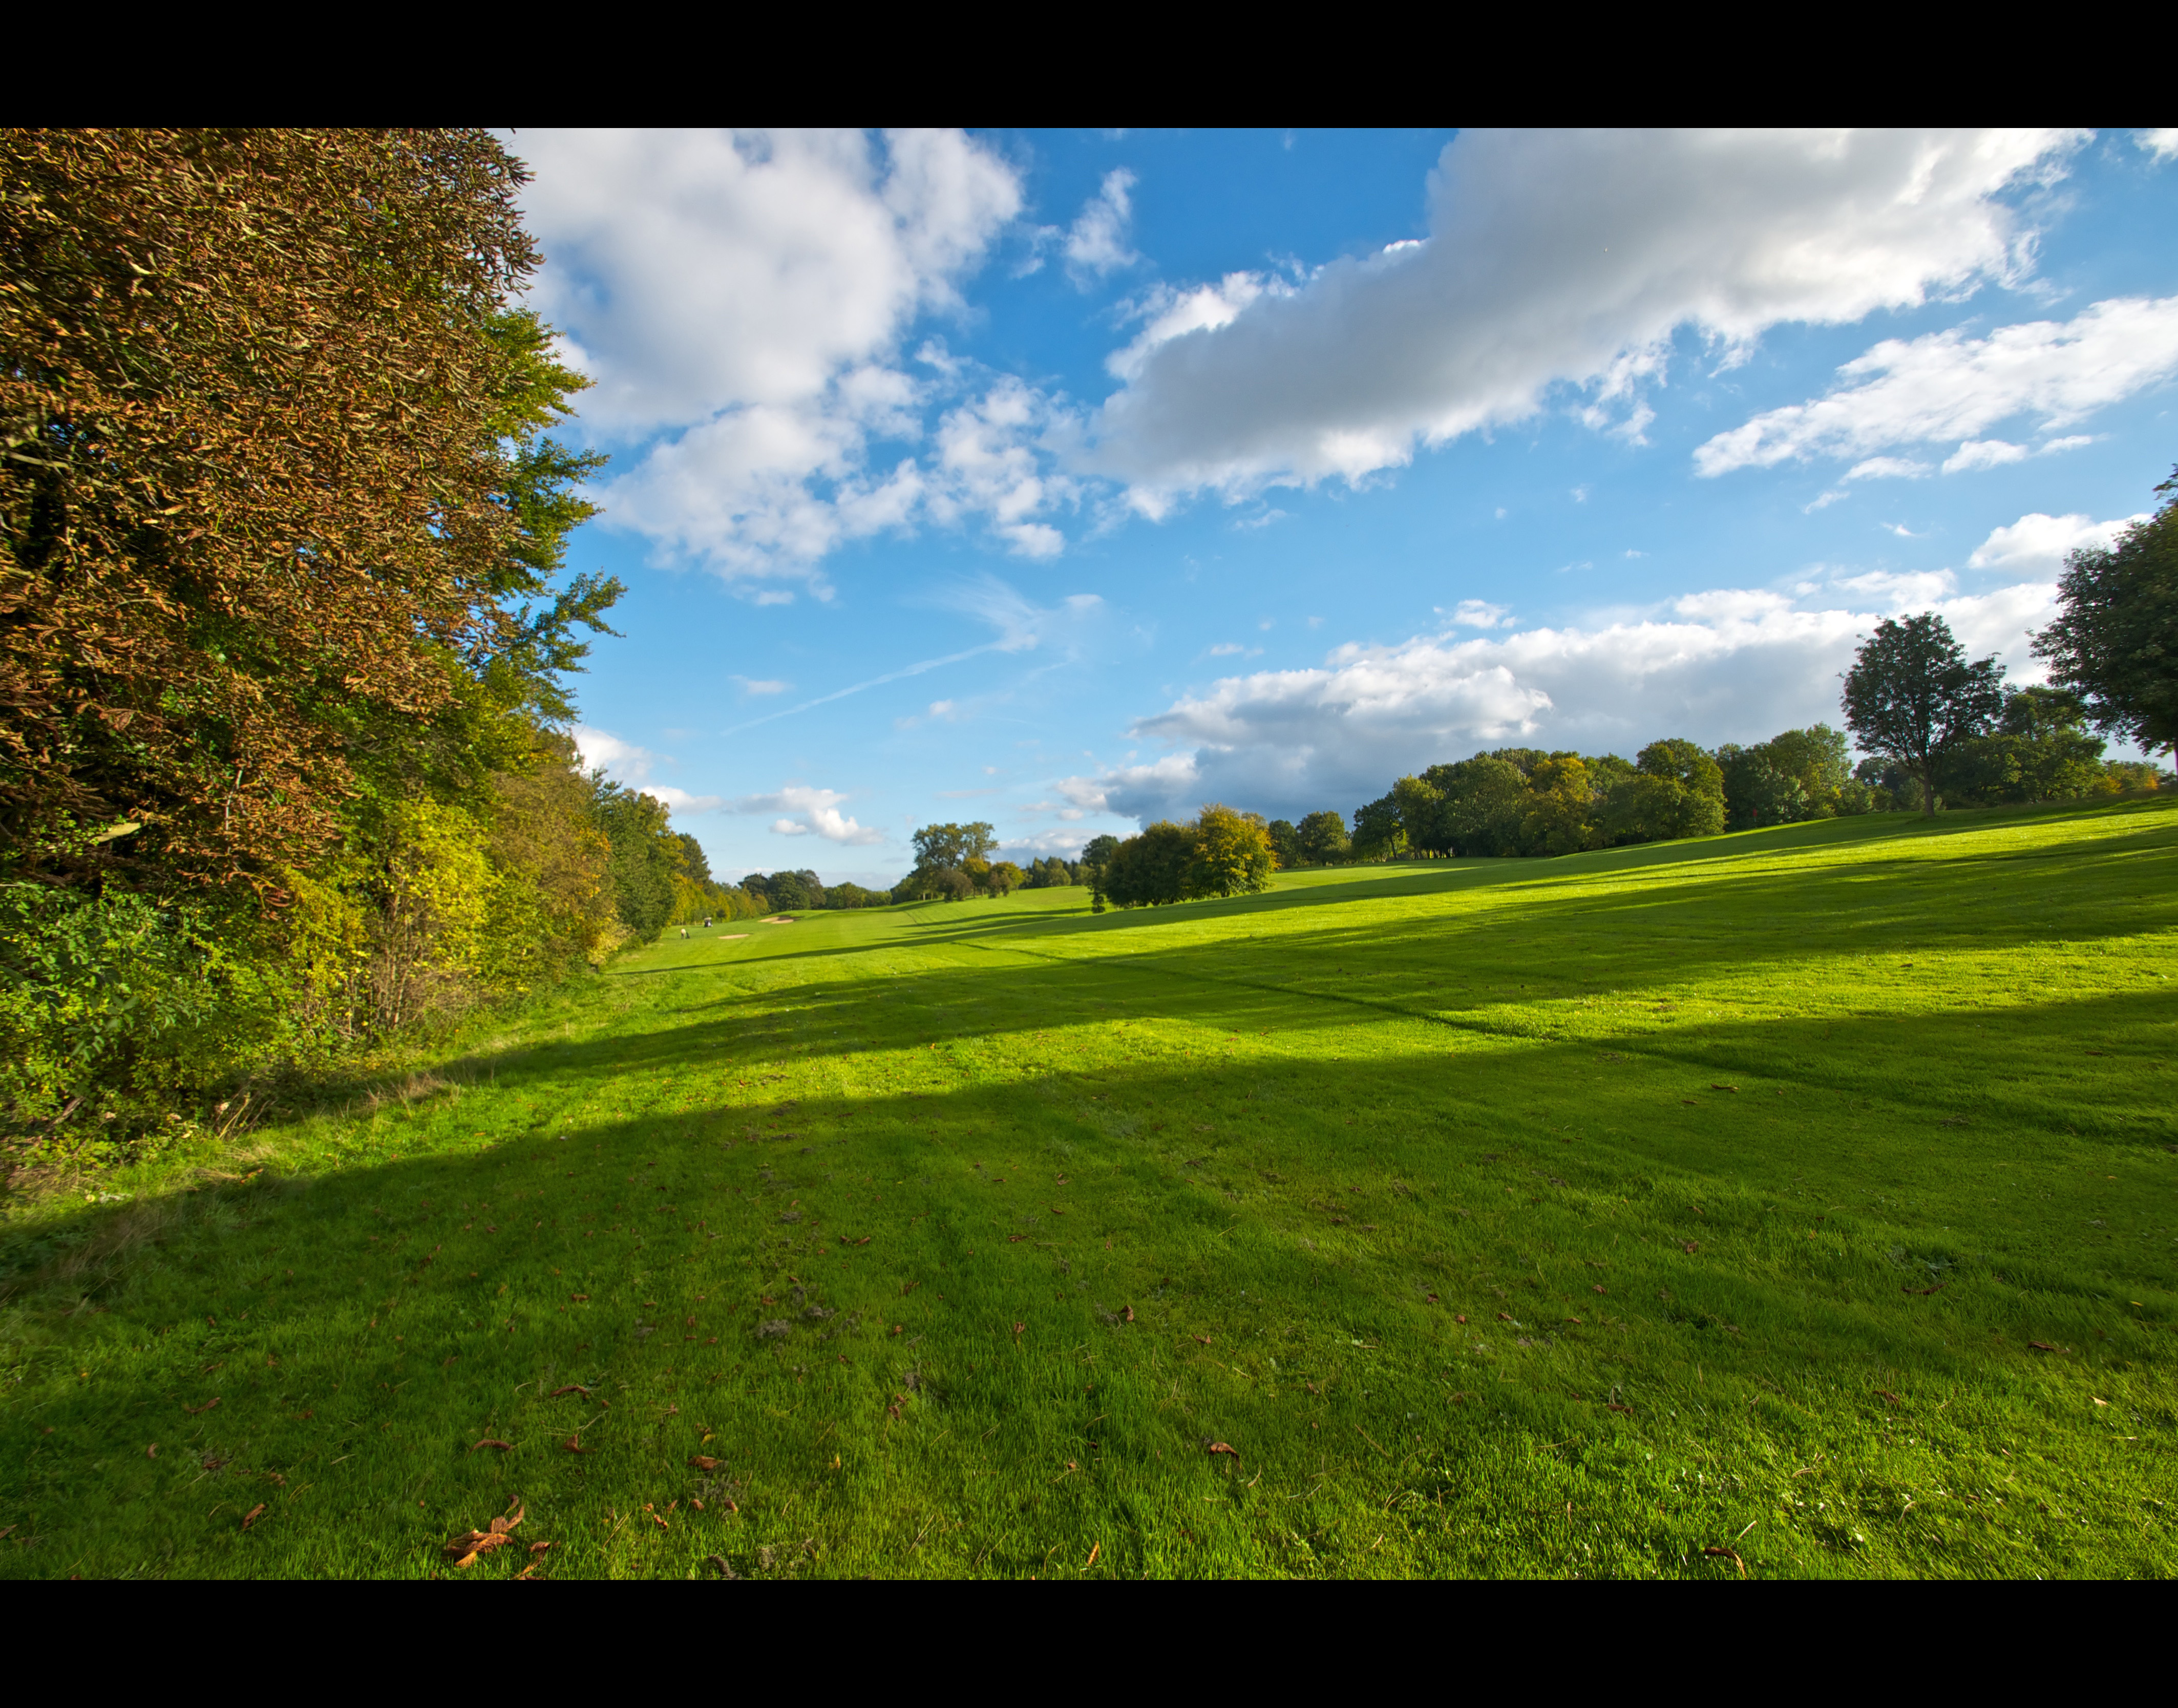
landscape, tree, nature, grass, structure, sky, field, lawn, meadow, prairie, hill, green, pasture, autumn, blue, plain, golf, golf course, golf club, shadows, colors, grassland, sony, tamron, fairway, apsley, a700, shendish, 1024mm, shendishmanor, rural area, golfcourse, sport venue